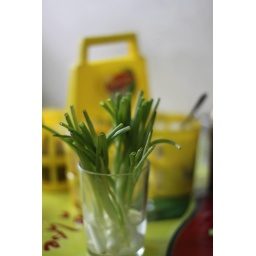
Soaked in glass of water